George Rymph House

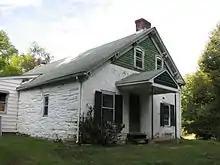
A view of the narrower side of the same house, which is otherwise similar to the front but with different windows.

On the south, the windows, entrance and facade treatment of the first story are identical to that of the east. The portico-roof is supported by narrow metal poles, but is otherwise the same as its larger counterpart on the east. The gable field above it similarly set in clapboard, however, has two smooth-arched one-over-one double-hung sash windows. The roofline treatment matches that on the east cross-gable.